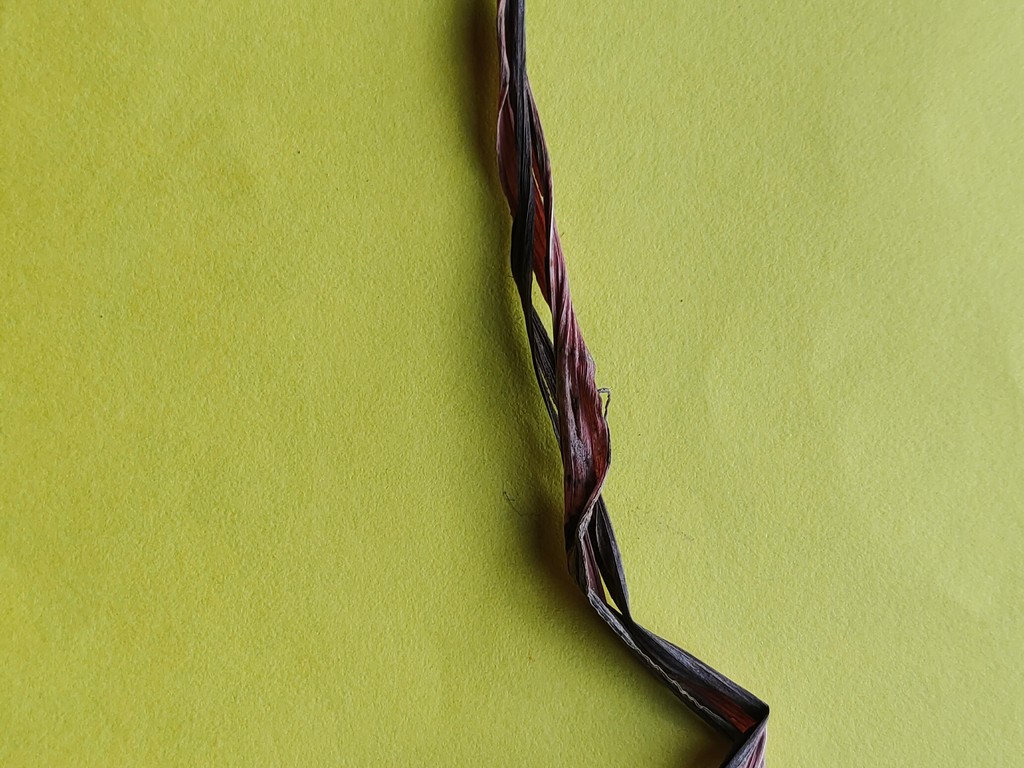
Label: Dried